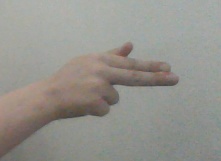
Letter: ghain